Hawker Typhoon

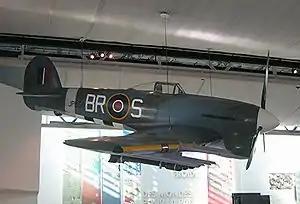
Hawker Typhoon replica on show at the Mémorial de Caen, Normandy

A Hawker Typhoon replica on display at the "Mémorial de la Paix" at Caen, France, was constructed using some original components.